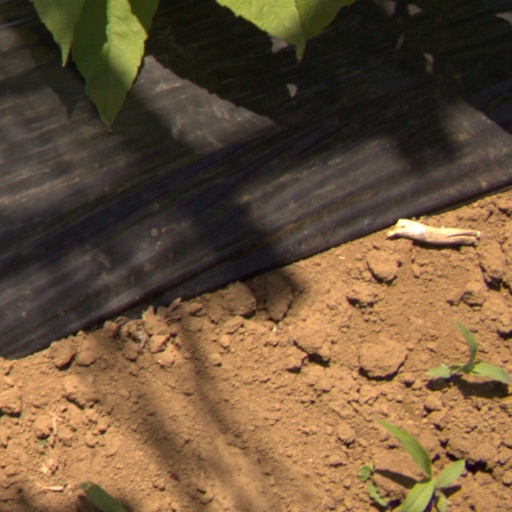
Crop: Jerusalem artichoke